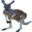
Label: kangaroo